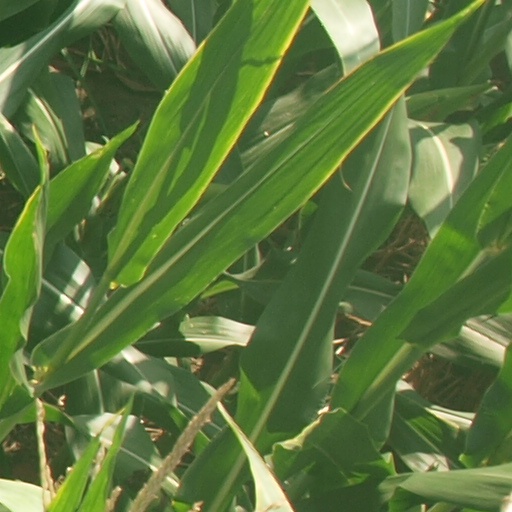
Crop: maize; corn